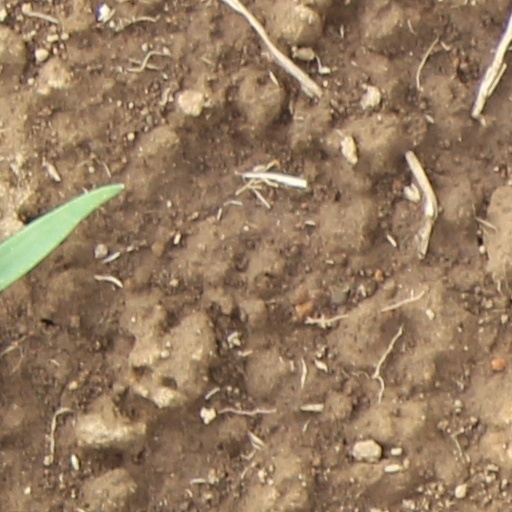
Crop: wheat